2021 Hungarian opposition primary

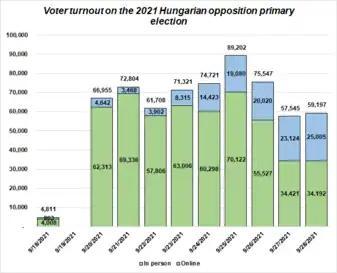
Voter turnout on the 2021 Hungarian opposition primary election

On 1 October 2021, it became clear that Klára Dobrev and her party, the Democratic Coalition (DK) won the first round with a convincing advantage, obtaining 34.84% and 32 constituencies, respectively. Out of 106, Dobrev took first place in the competition for prime ministerial candidates in 85 constituencies; she won by a huge margin in the countryside, while the results in Budapest proved to be more balanced. Despite his initial favoured position for the candidacy, Gergely Karácsony came to the second place (27.3%), and, beside few places in countryside, he could practically only win in the majority of constituencies of Budapest, where he is serving as mayor (altogether 15 constituencies). As a general surprise in mainstream politics and media, independent candidate without any party affiliation Péter Márki-Zay acquired the third place (20.4%), qualifying the second round, while Péter Jakab (Jobbik) – who though was featured as a front-runner in opinion polls – and András Fekete-Győr (Momentum) were eliminated.